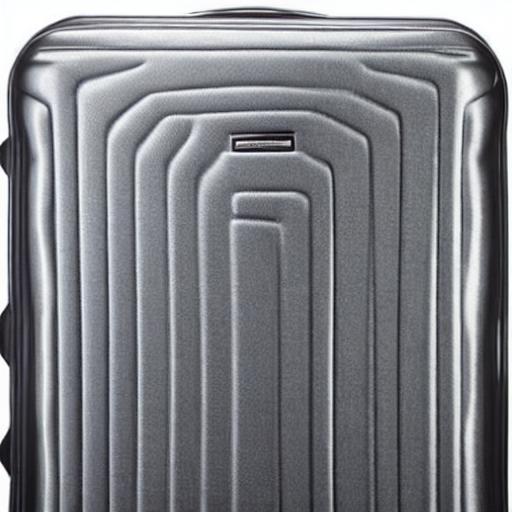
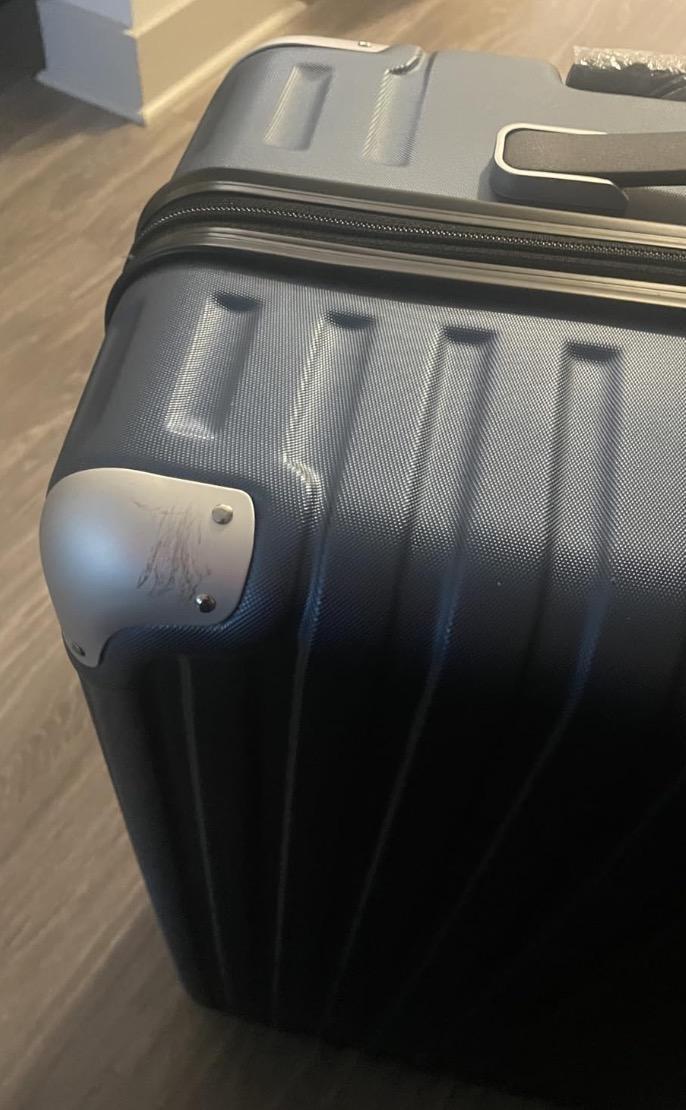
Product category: items_tea
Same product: no